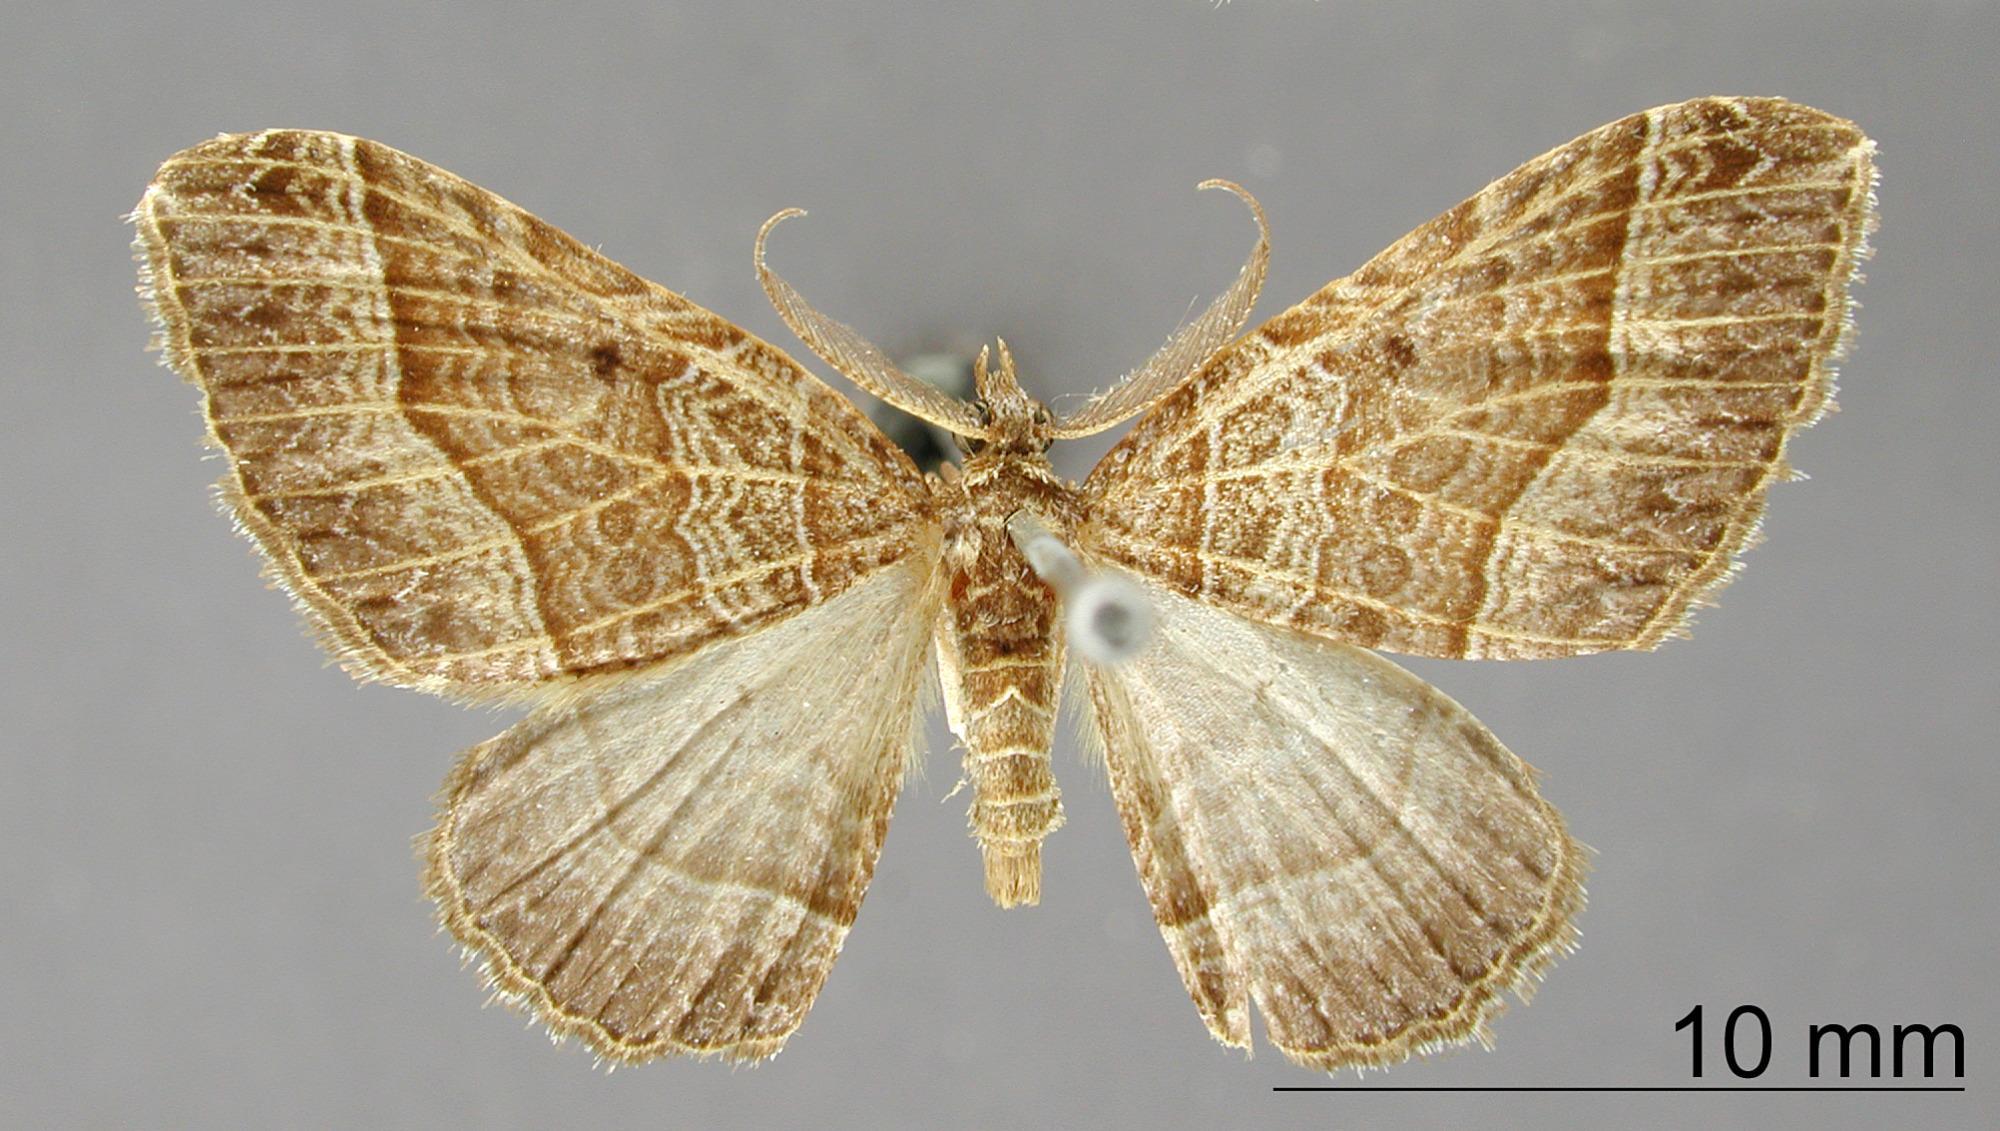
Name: Cataclysme napassa
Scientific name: Cataclysme napassa Dognin, 1900
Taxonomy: Animalia, Arthropoda, Insecta, Lepidoptera, Geometridae, Larentiinae
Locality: Loja, Ecuador